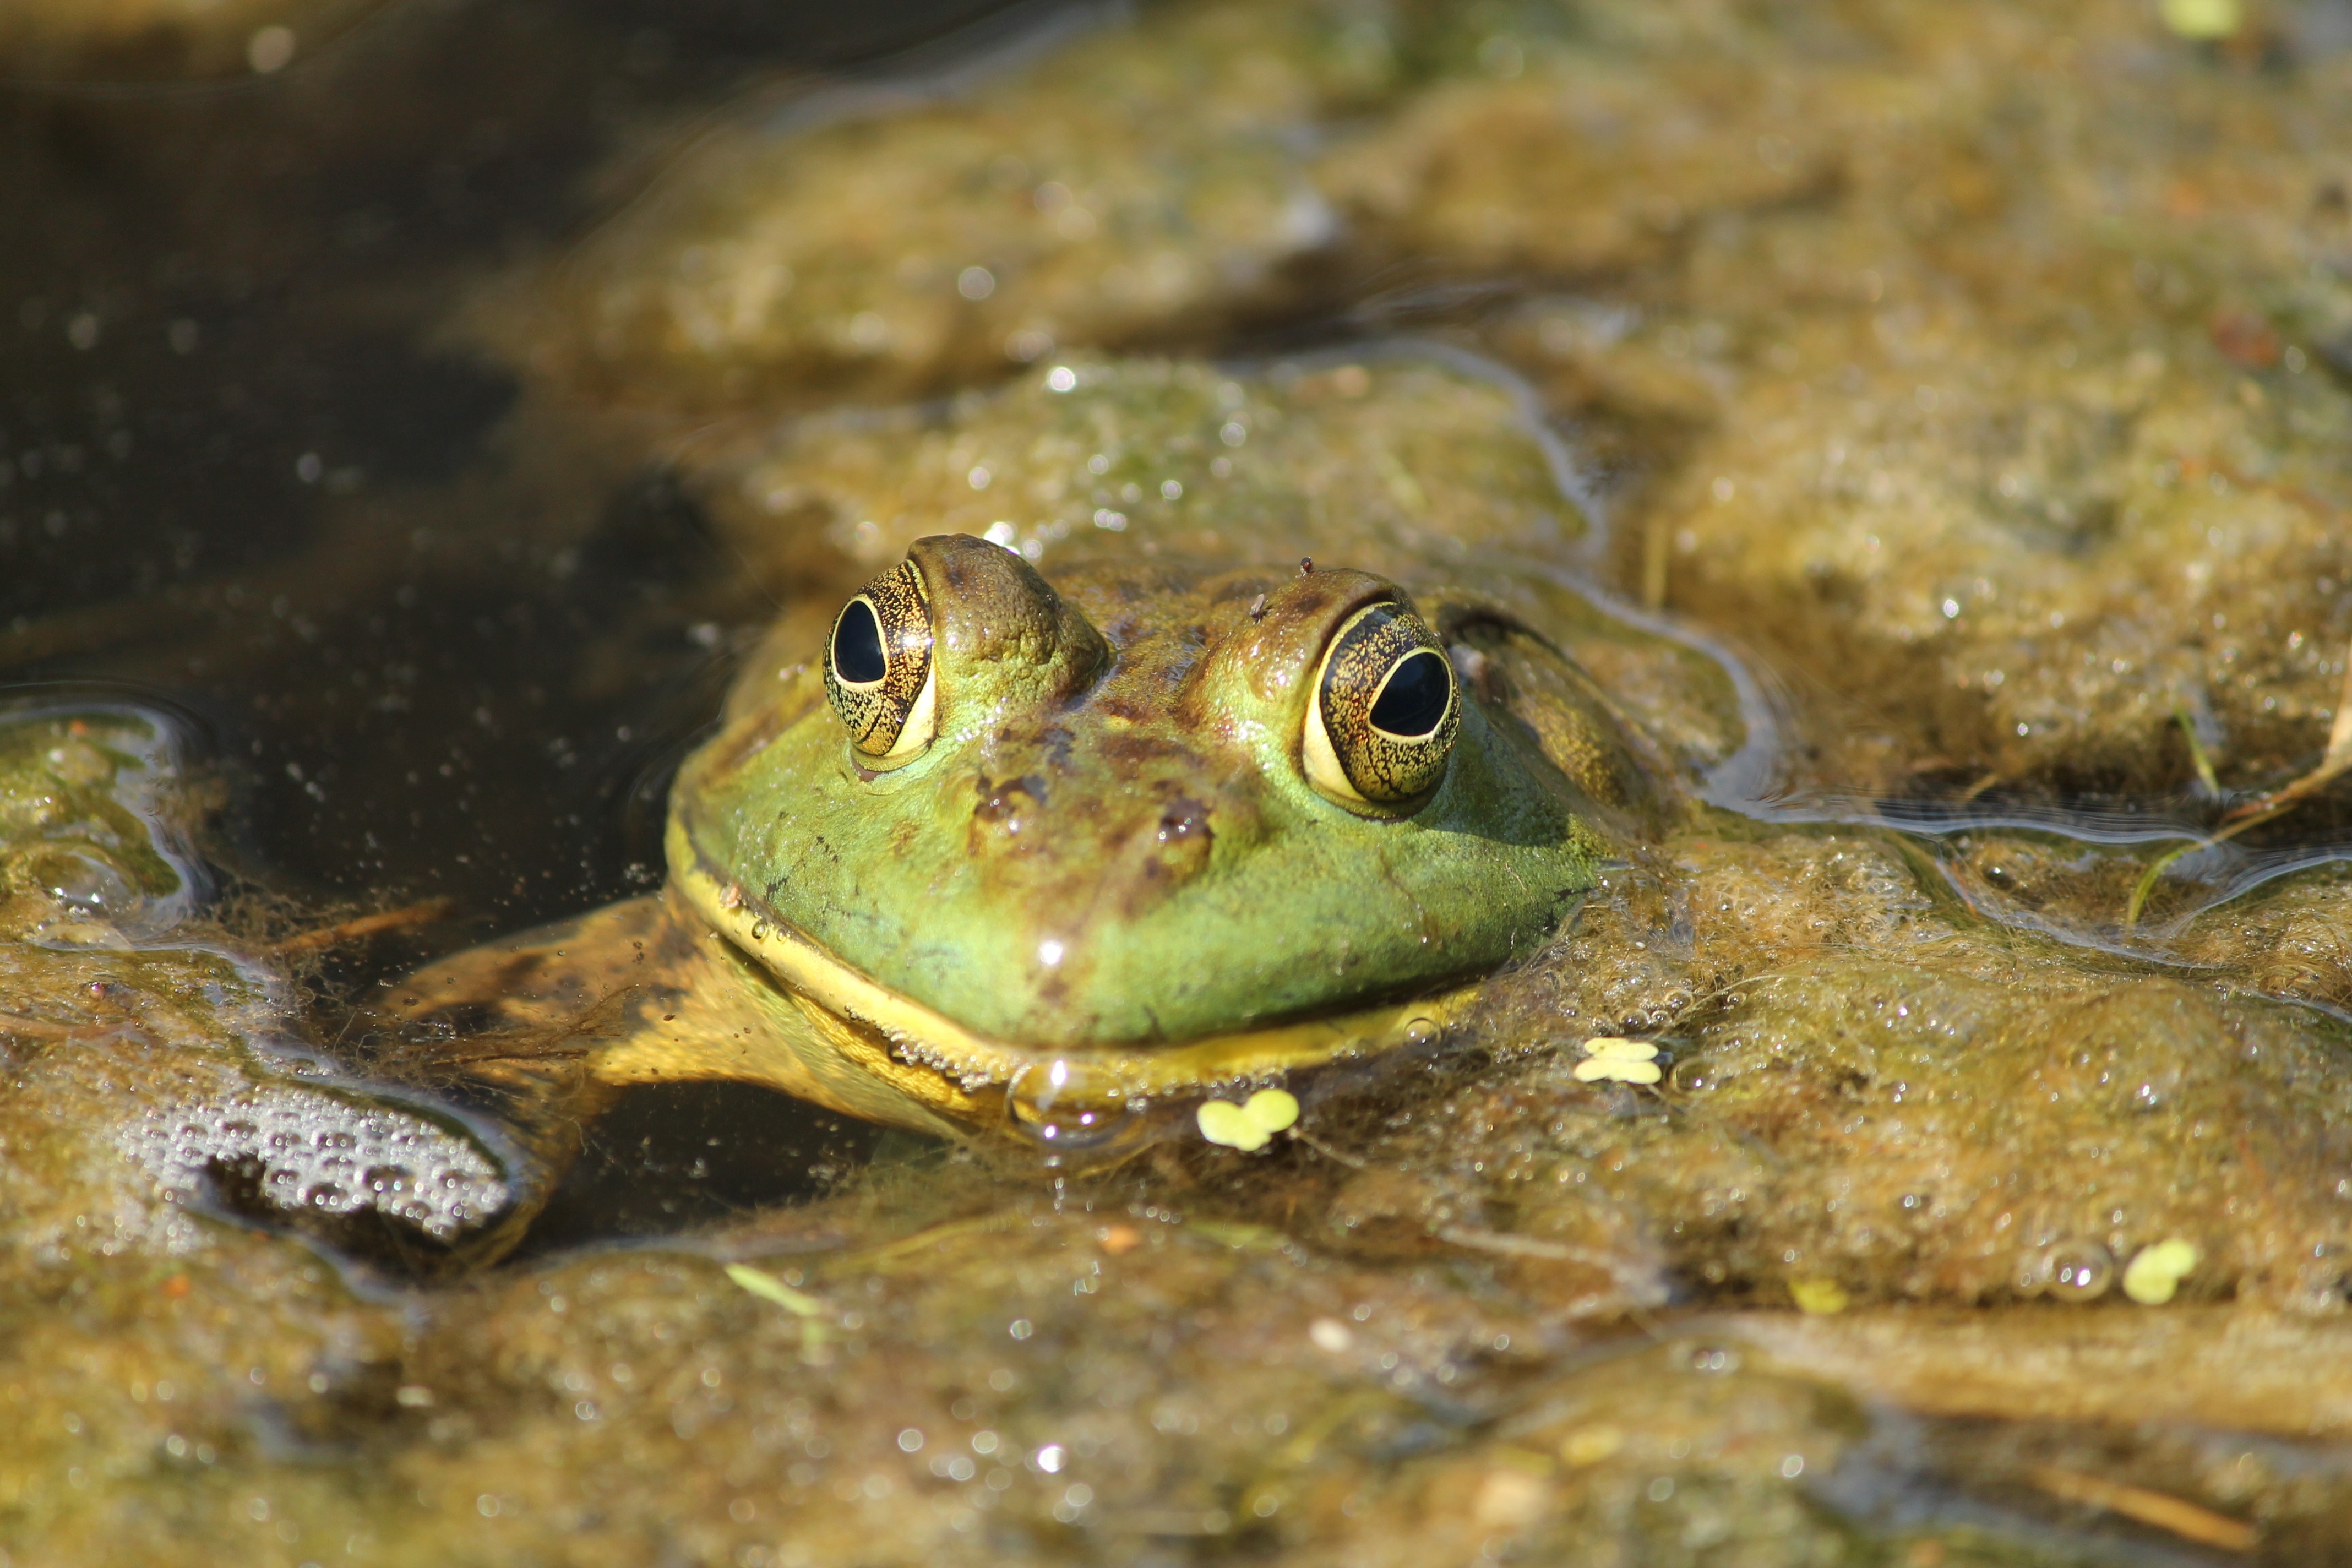
wildlife, underwater, biology, frog, toad, amphibian, fauna, vertebrate, macro photography, bullfrog, ranidae, marine biology